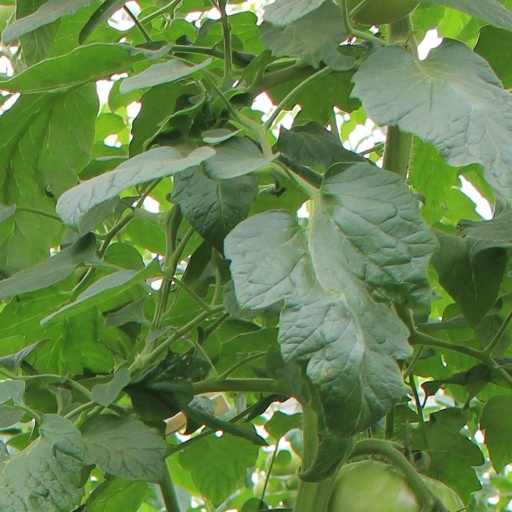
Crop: tomato